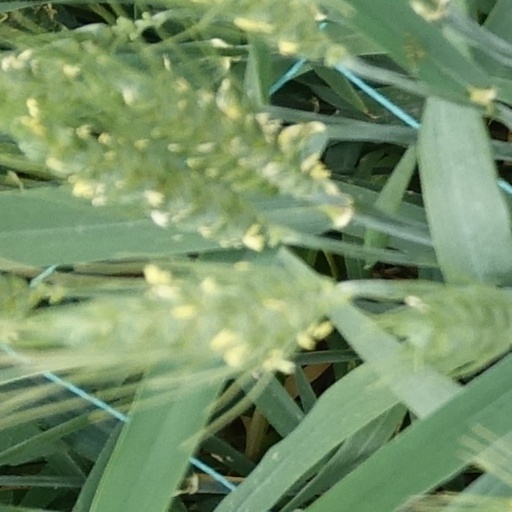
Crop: wheat